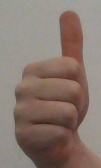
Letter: aleff